The Sport of Kings (novel)

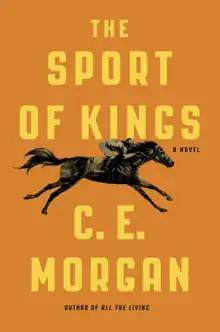
First edition cover

The Sport of Kings is a 2016 novel by C. E. Morgan. It is a family saga about horse racing set in Kentucky and Ohio.